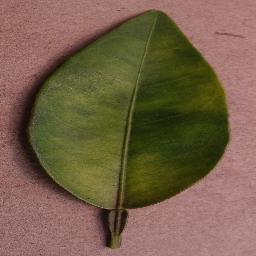
Label: Orange___Haunglongbing_(Citrus_greening)